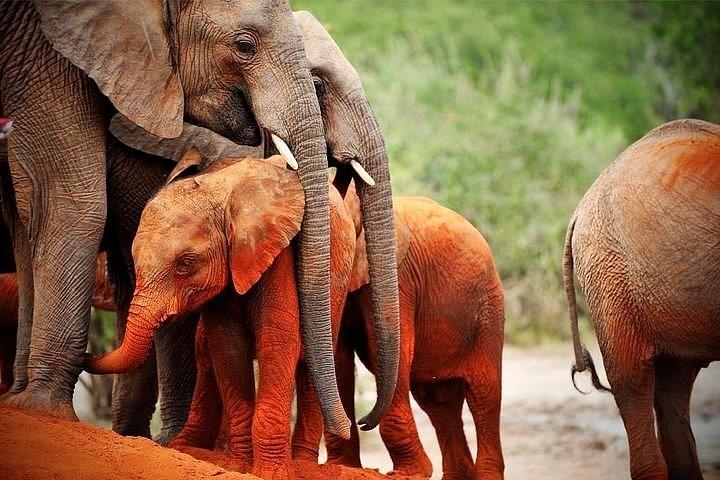
Tembo wa porini waliopo katika eneo la wazi, huku nyuma yao kukiwa na kichaka kinachoashiria maisha ya wanyama hao wa porini katika mazingira yao ya kila siku na kwa jinsi wanavyoishi huru.